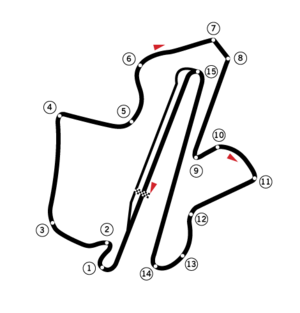
Le Grand Prix moto de Malaisie de vitesse moto est une des épreuves du Championnat du monde de vitesse moto.